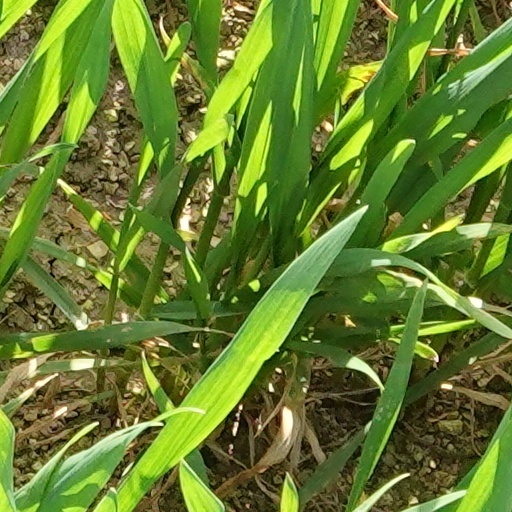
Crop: wheat